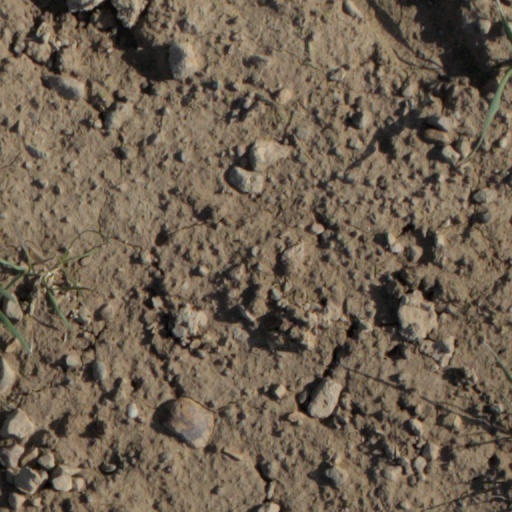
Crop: wheat